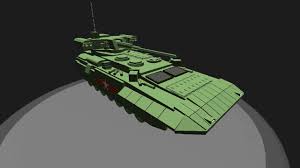
Label: BMP-T15